Day of the Badman

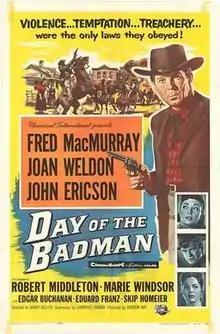
Film poster

Day of the Badman is a 1958 American Western film directed by Harry Keller and starring Fred MacMurray, Joan Weldon and John Ericson.